Talal Al-Fayez

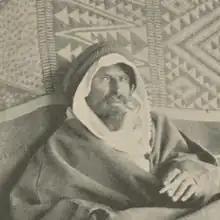

Talal bin Fendi bin Abbas Al Fayez (Arabic: طلال الفايز , ( – 1909) was a beylerbey from the powerful Al-Fayez family. He led the Bani Sakher tribe from 1891 until his death in 1909.